Tanks of the Soviet Union

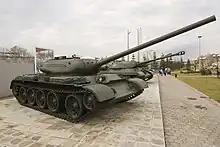
The original T-54-1 tank. It has a turret reminiscent of the T-34-85's, with prominent, undercut shot traps.

By 1942, light tanks such as the T-60 were considered inadequate by the Red Army, unable to keep up with the T-34 medium tank and unable to penetrate the armour of most German tanks, but they could be produced by small factories which were unable to handle the large components of medium and heavy tanks. The T-70 was an attempt to remedy some of the shortcomings of the T-60 scout tank, which had very poor cross-country mobility, thin armour, and an inadequate 20 mm gun. The T-70 light tank had a 45 mm L/46 gun Model 38 with forty-five rounds carried, and a coaxial 7.62 mm DT machine gun and was used by the Red Army to replace both the T-60 scout tank for reconnaissance and the T-50 light infantry tank for infantry support.